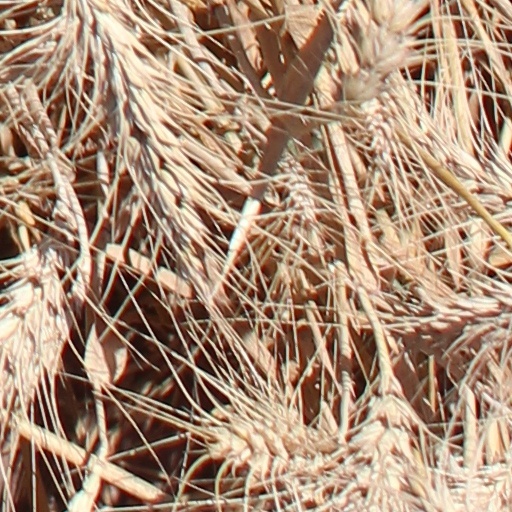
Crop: wheat